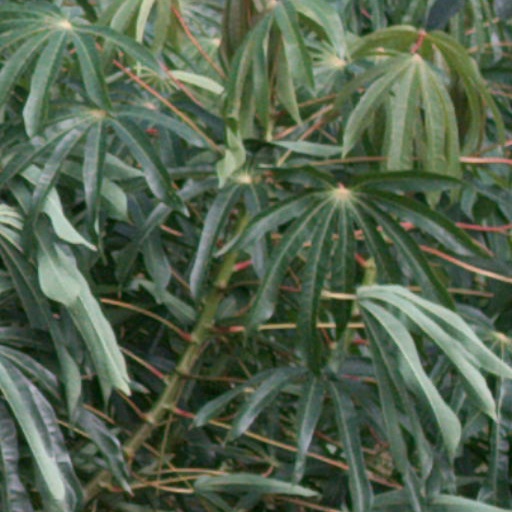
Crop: cassava